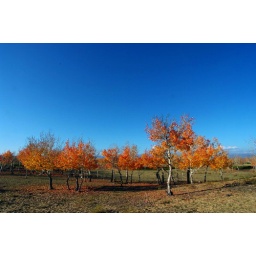
Red tree forest in the desert.